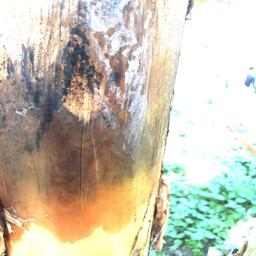
Label: PSEUDOSTEM WEEVIL